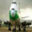
Label: airplane